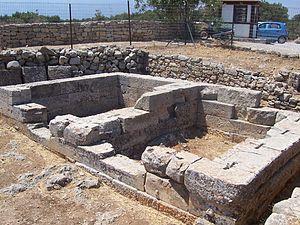
Aptera, parfois appelée Aptara, Apteria, Apterea, Aptaria ou Aptére, est une ancienne cité de Crète, désormais en ruines, située dans le nome de La Canée. Aptera fut fondée sur la colline de Paliokastro, à une altitude de 230 mètres environ, et domine toute la baie de Souda, à environ 15 km à l'est de l'actuelle La Canée.